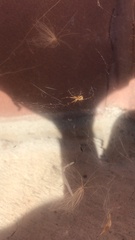
Species: Lactrodectus_hesperus